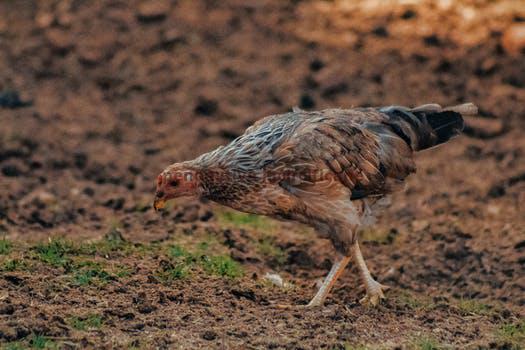
Label: Watermark